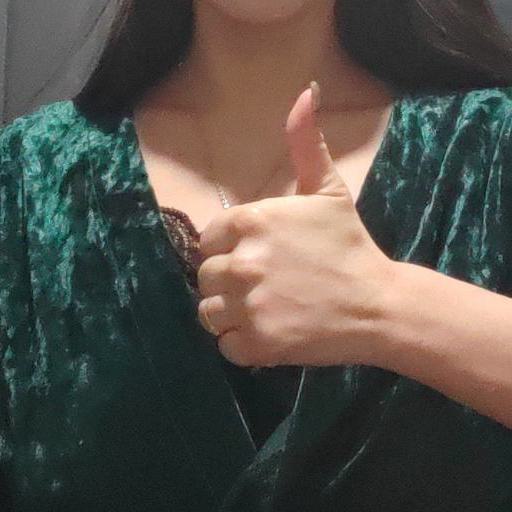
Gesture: like